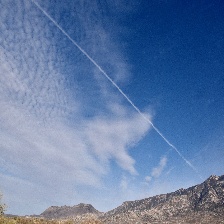
Cloud type: Altocumulus